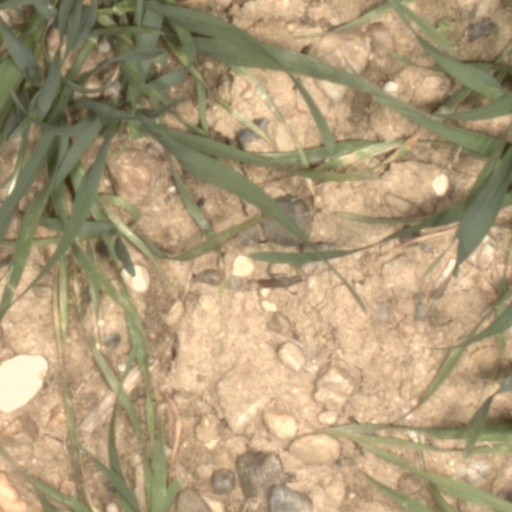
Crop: wheat